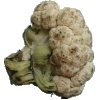
Label: cauliflower